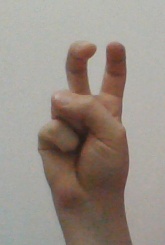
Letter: toot